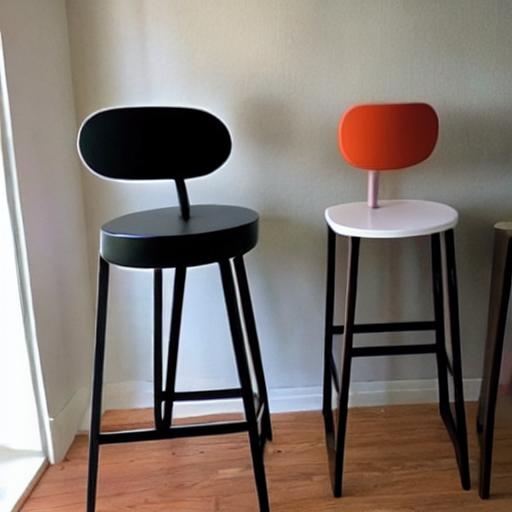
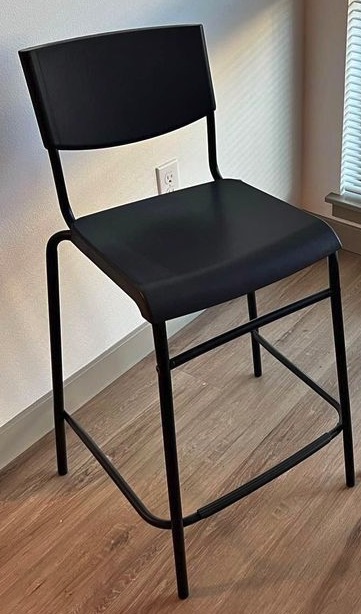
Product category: stool
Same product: no